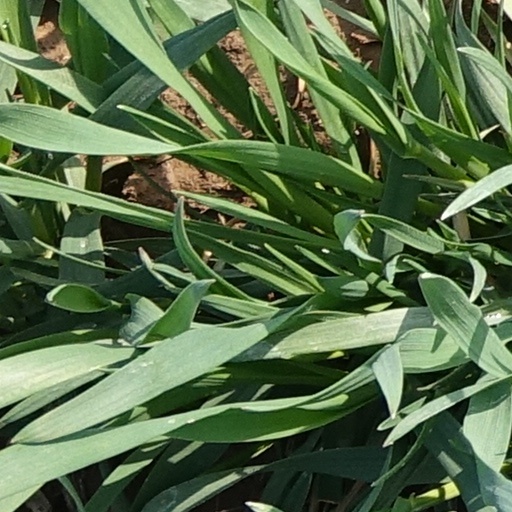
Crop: wheat